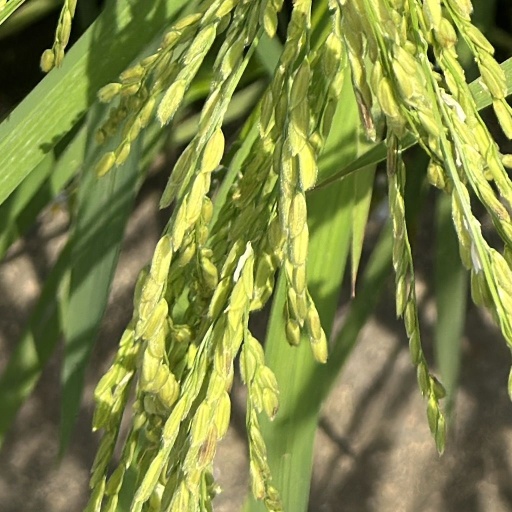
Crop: rice